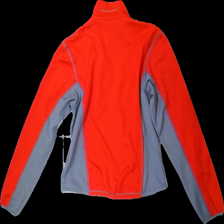
View: back
Type: Sweater
Category: Ladies
Brand: Swedemount
Colors: Red, Grey
Material: 100% Polyester
Pattern: Other
Cut: Regular, Turtle neck
Size: 42
Season: All
Price range: 50-100
Recommended usage: Reuse
Description: red and grey sweater with high neck and halfzip